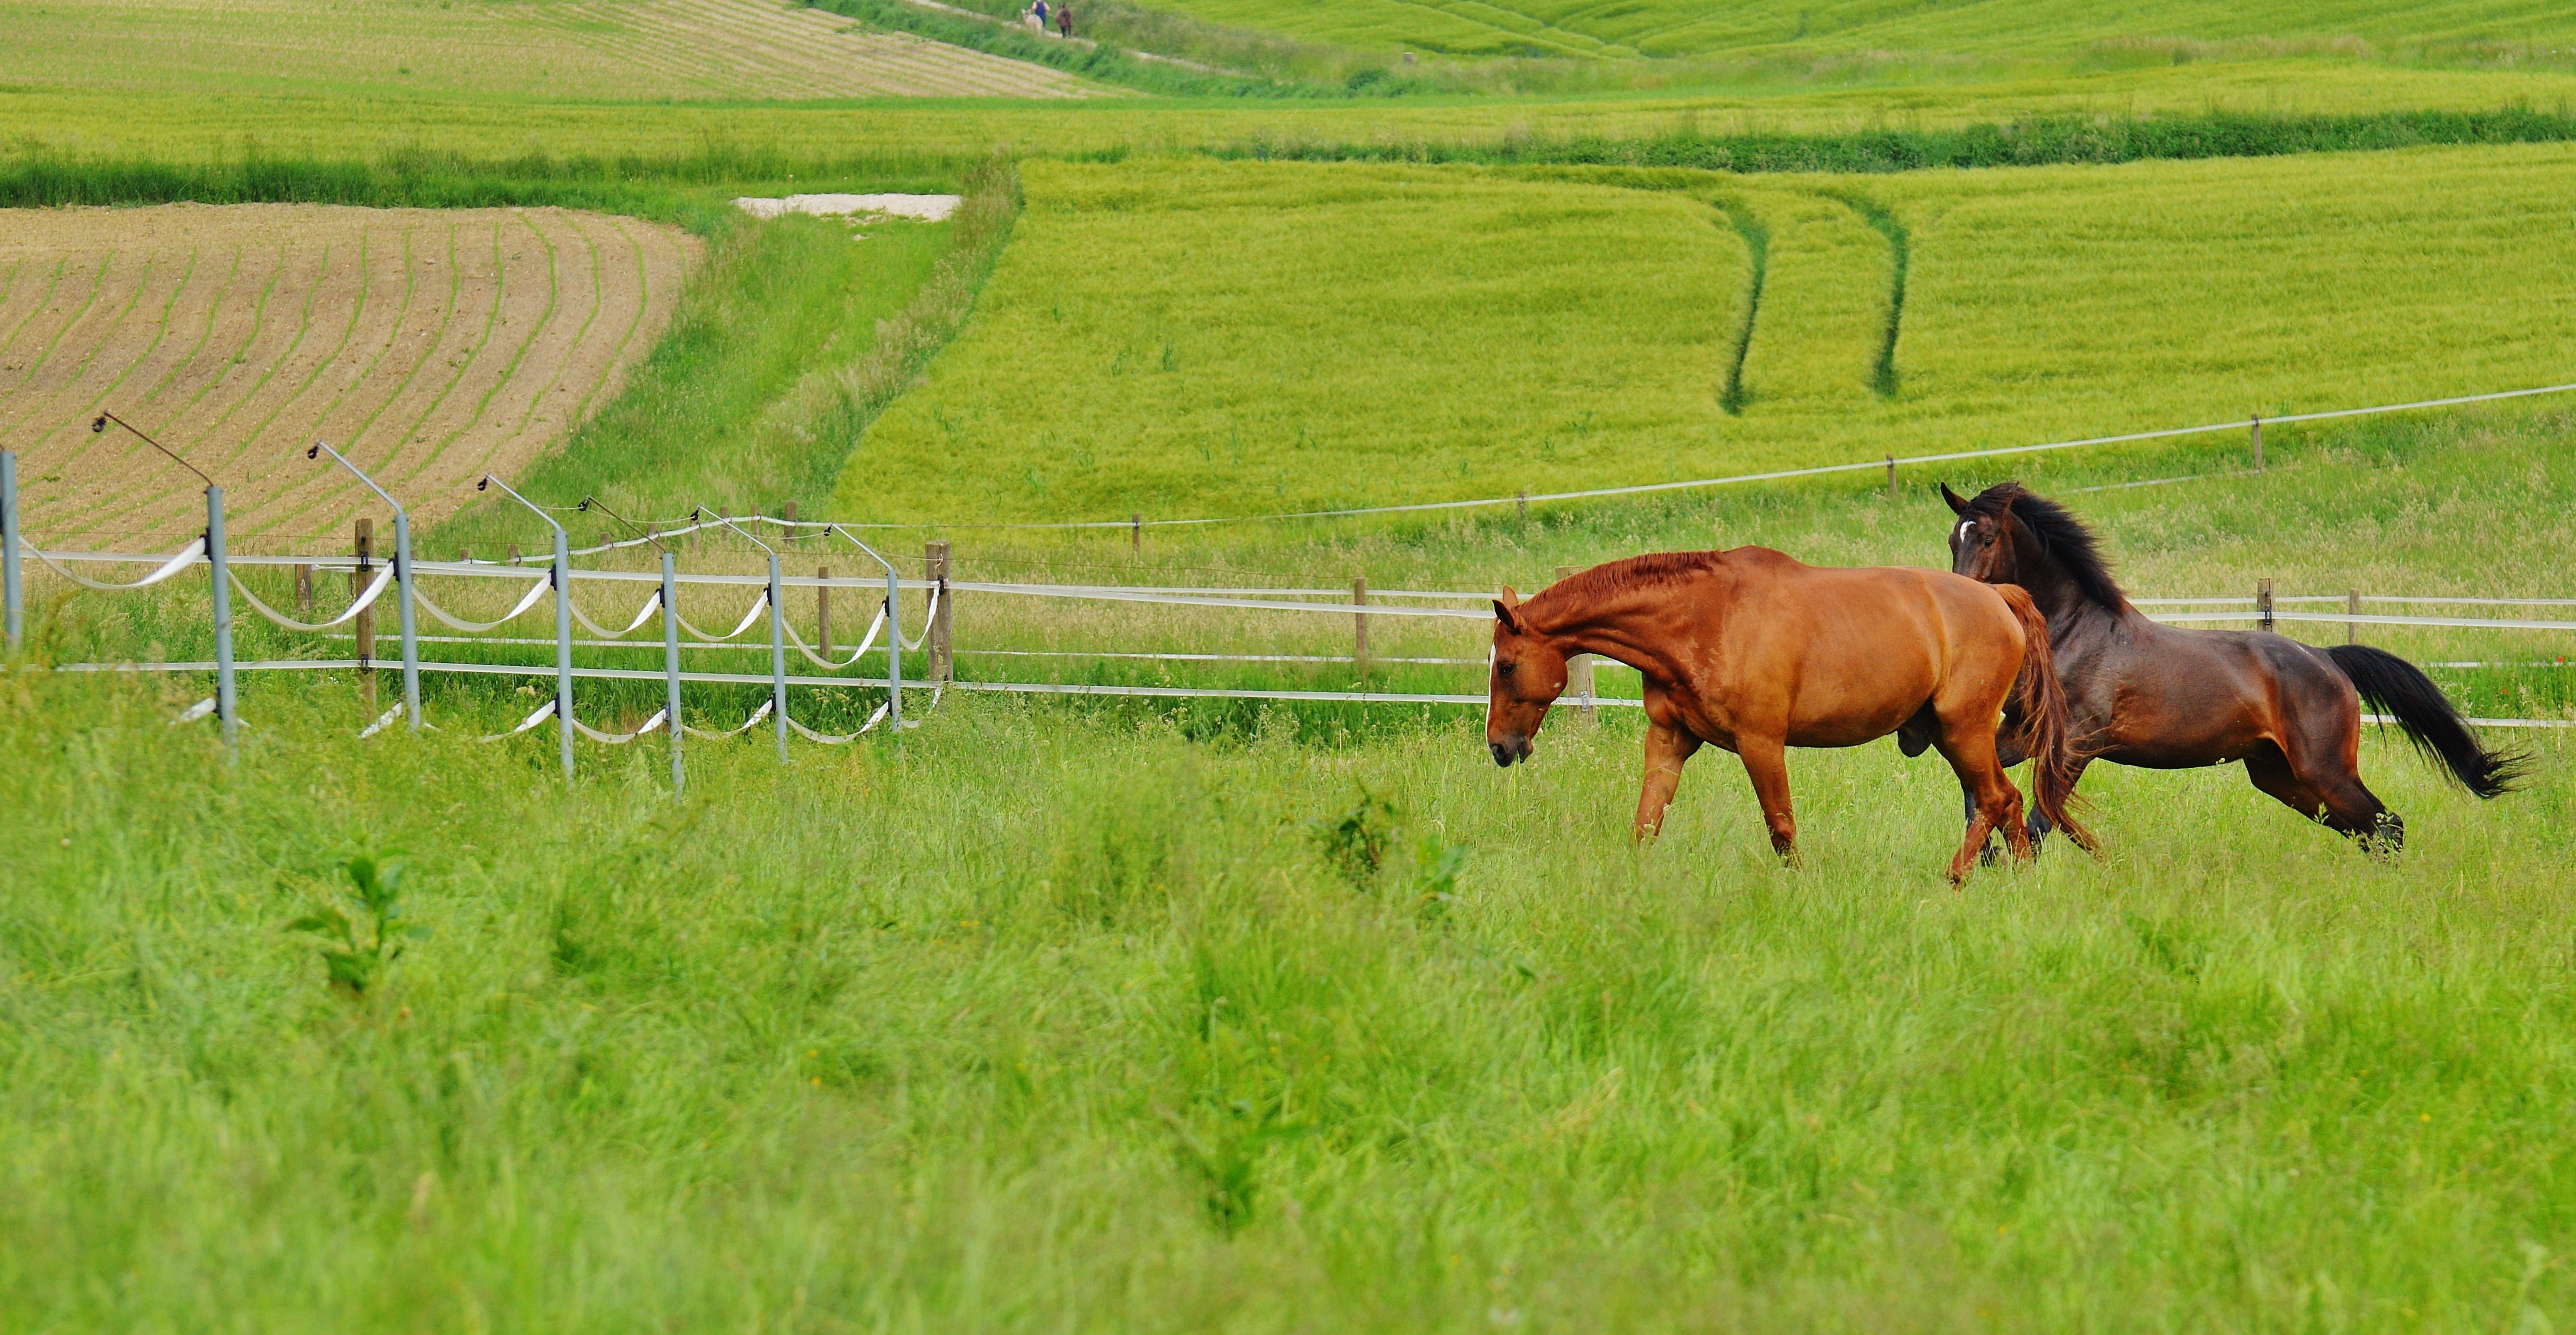
landscape, nature, grass, field, farm, meadow, prairie, play, green, herd, pasture, grazing, ranch, horse, brown, stallion, agriculture, eat, plain, graze, paddock, horses, grassland, mare, coupling, habitat, for two, ecosystem, steppe, rural area, romp, natural environment, horse like mammal, mustang horse